Church of Saints Cosmas and Damian, Ivanjica

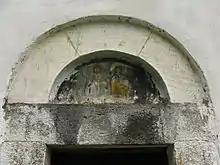
The icon of St. Cosmas and Damian above the entrance to the church

Church of Sts. Cosmas and Damian is a simple, single-naved building with a semicircular altar apse. It is built in rubble and plastered inside and out. During the restoration of the church in 1937, large window frames were made. The vault was reinforced with concrete beams, and the roof was covered with tiles.